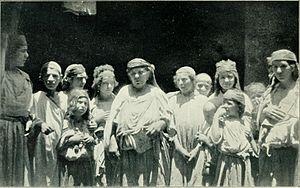
L'histoire des Juifs au Maroc est très ancienne et fut nourrie par diverses vagues de réfugiés à la suite des vicissitudes et persécutions dont ont été victimes les Juifs au cours de l’histoire.